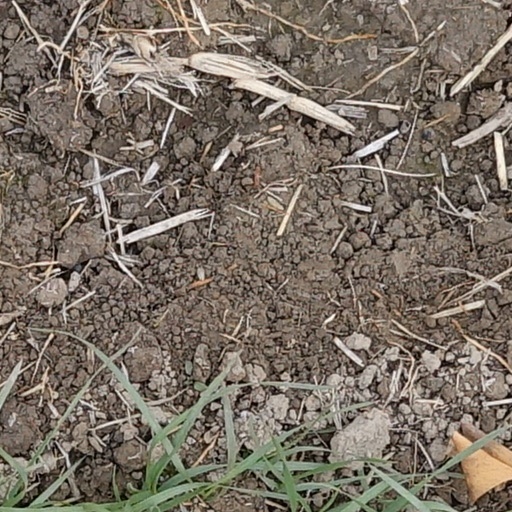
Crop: wheat